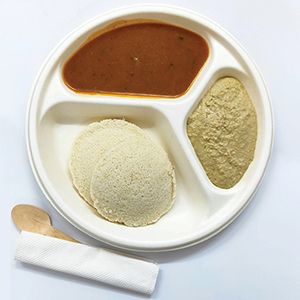
Dish: idli